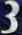
Number: 3